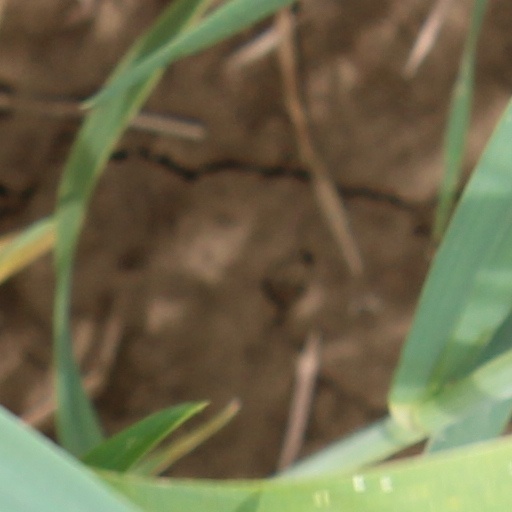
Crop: wheat